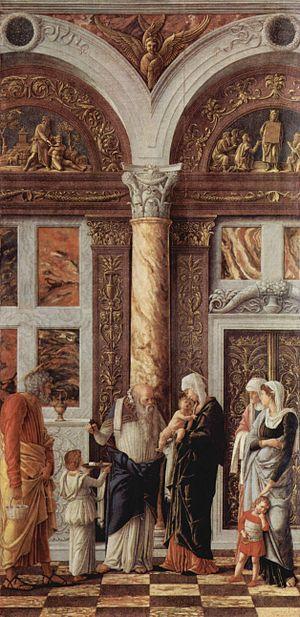
La liste d'œuvres d'Andrea Mantegna présente, dans la mesure du possible et dans l'état actuel des connaissances, un panorama chronologique en images des peintures, fresques, dessins et gravures du peintre renaissant Andrea Mantegna, qui vécut principalement à Padoue puis Mantoue.
Le triptyque des Offices est le nom donné à l'ensemble de trois tableaux du peintre de la Renaissance Andrea Mantegna, rassemblés en un triptyque, exposés ainsi à la galerie des Offices de Florence.